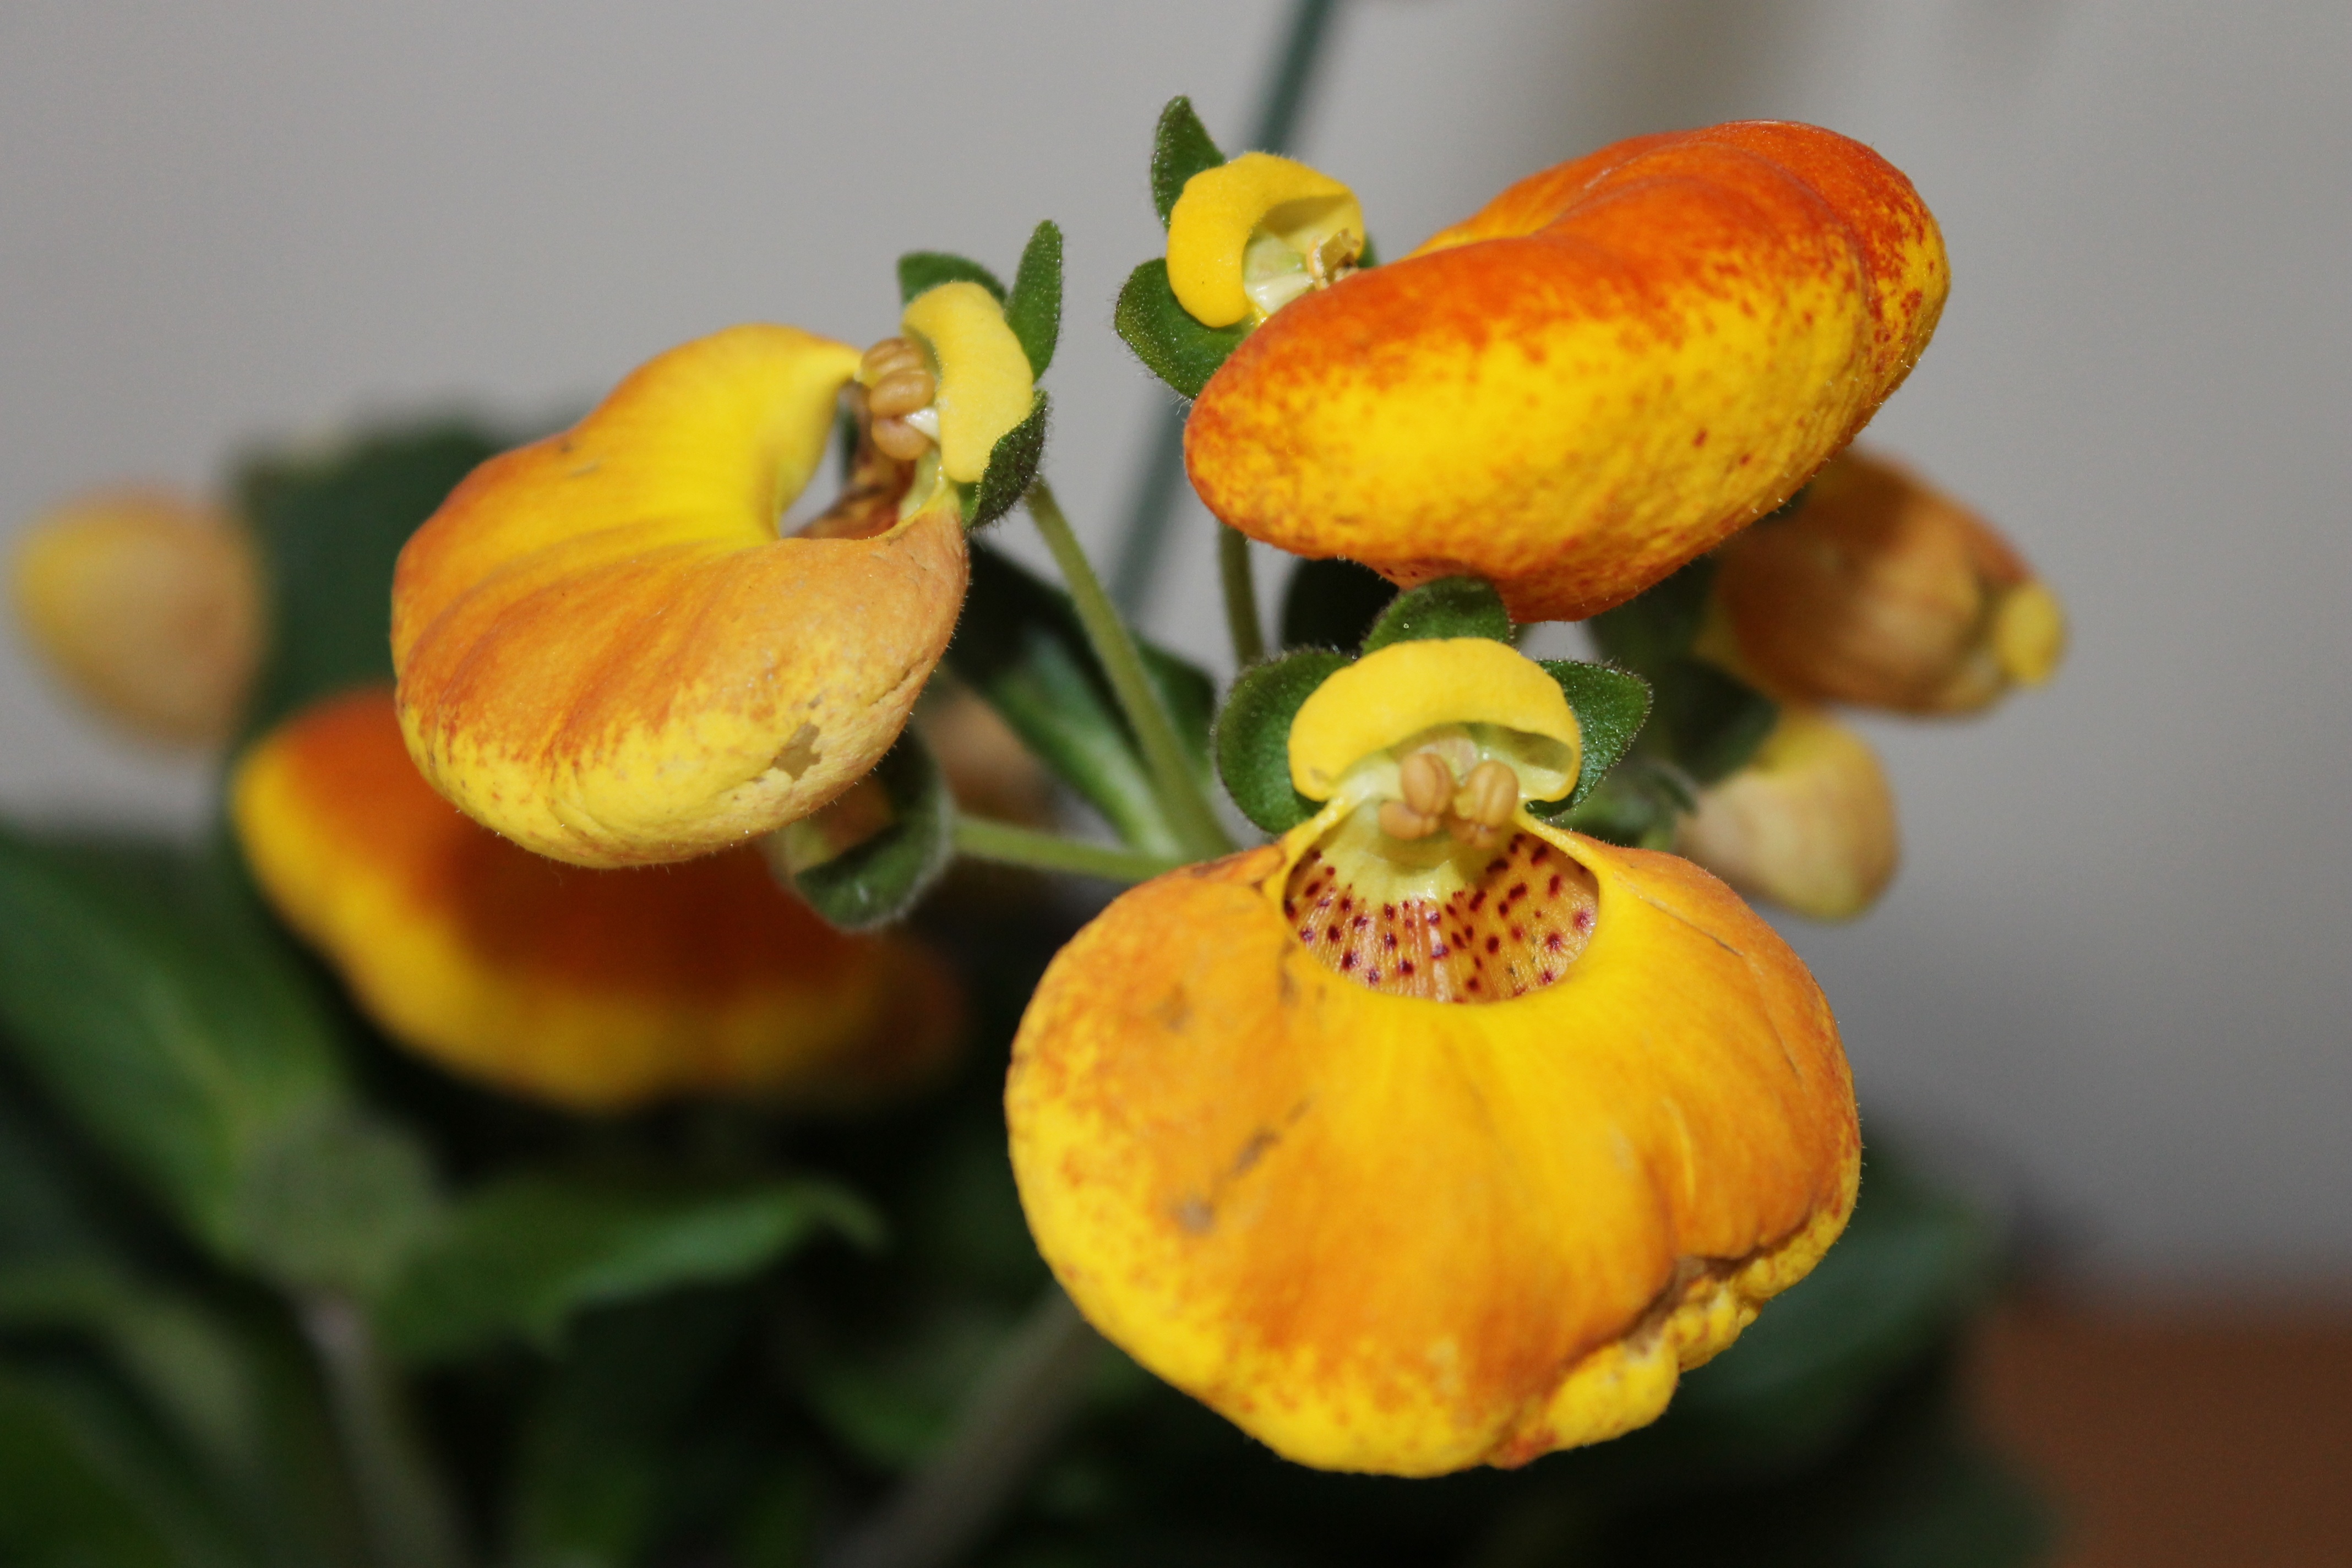
nature, blossom, plant, flower, petal, bloom, summer, food, spring, produce, botany, yellow, flora, yellow flower, wildflower, flowers, close up, calabaza, cucurbita, macro photography, flowering plant, land plant